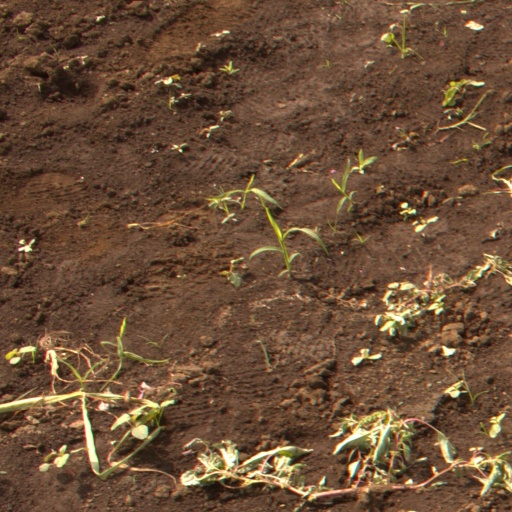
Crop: soybean